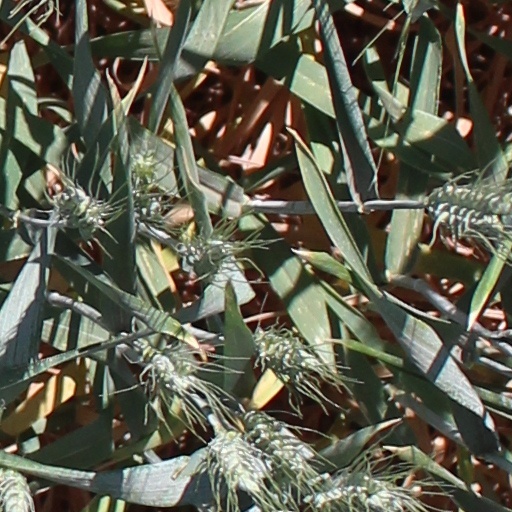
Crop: wheat